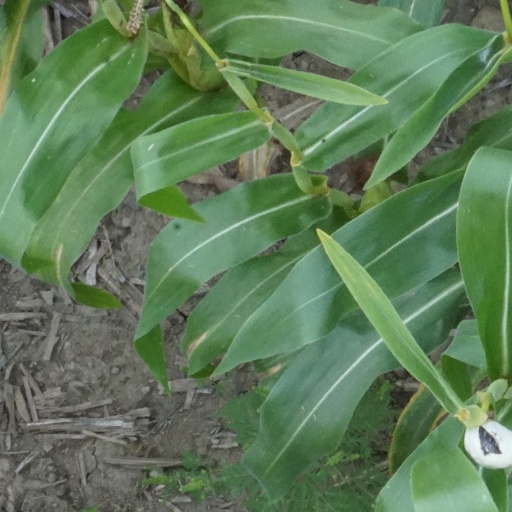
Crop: maize; corn